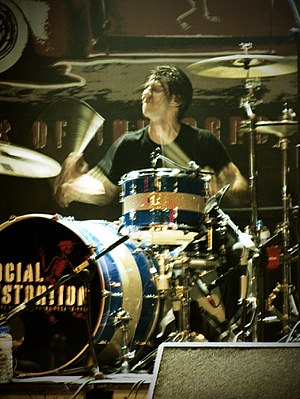
Adam Willard
Adam David Willard, kendt professionelt af pseudonymet Atom, er en amerikansk trommeslager, der har været medlem af flere markante bands. Willards trommespils karriere begyndte i 1990, da han tiltrådte i Rocket from the Crypt, med hvem han forblev med indtil år 2000. Efterfølgende sluttede han sig til The Special Goodness og The Offspring, og i 2005 blev han en af grundlæggerne bag Angels and Airwaves.